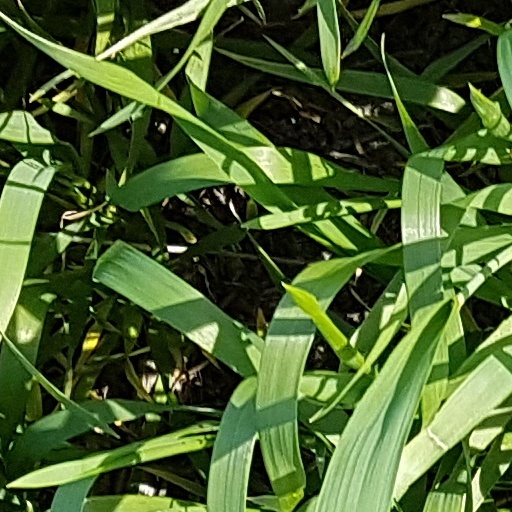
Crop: wheat